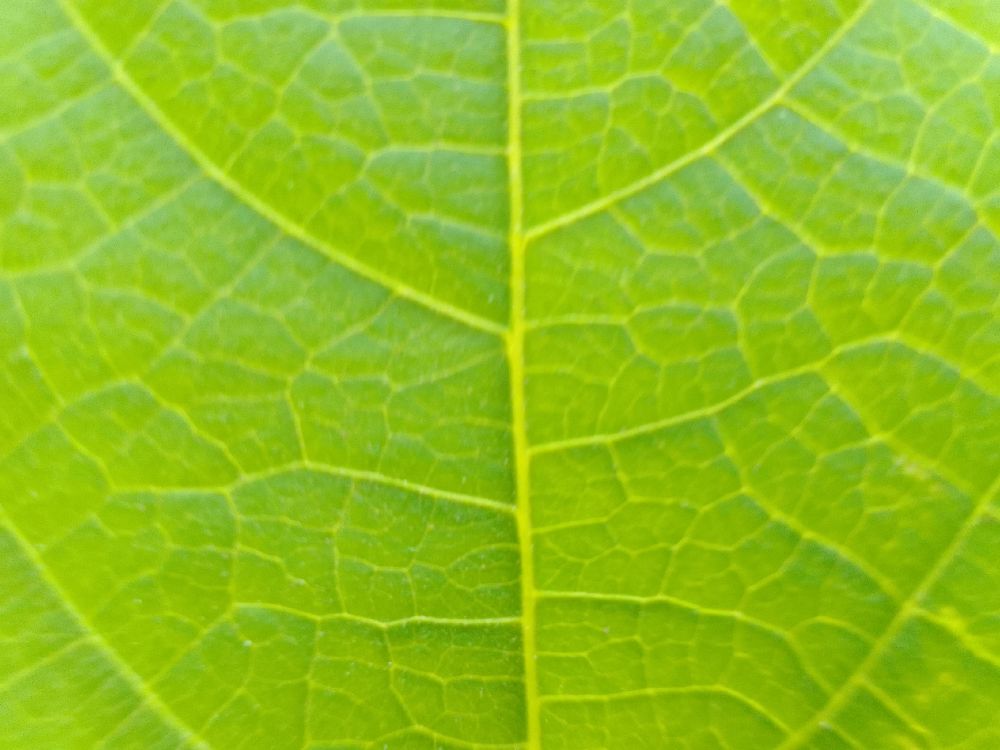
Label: healthy